The Tales of Bearsworth Manor

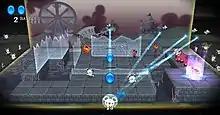
Gameplay from "Chaotic Conflicts", with two gems being defended

In "Puzzling Pages", players use the Wii Remote to throw paper bears into the landscape of a picture book on the screen to manipulate the on screen environment in order to gather all the red candies. There are no enemies to combat in this version, only puzzles to solve. Bears pick up red candies when they end up near them, and the level ends when all candies are picked up. Some levels feature the ability to throw items, such as bombs, in addition to the bears. Players must blow up boxes with bombs, land their bears on see-saws, and activate switches in order to collect the red candies. "Puzzling Pages" features 30 levels. At the end of each level, the player is awarded a medal depending on how many bears they still have left unused.